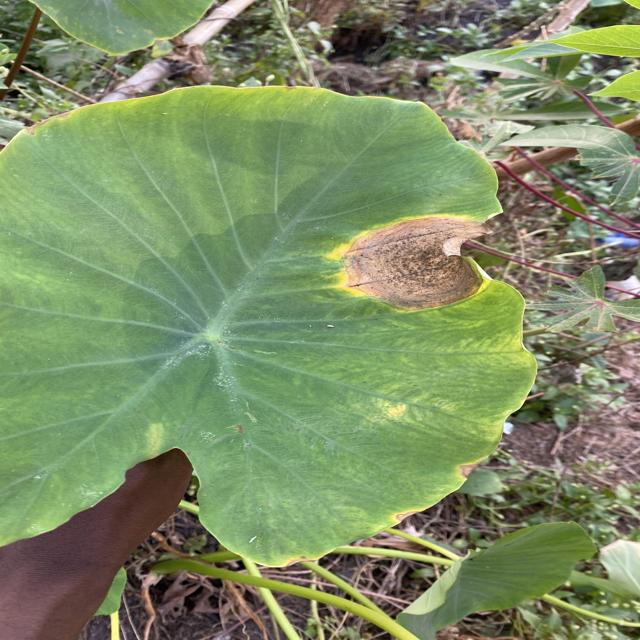
Label: Mid_Blight